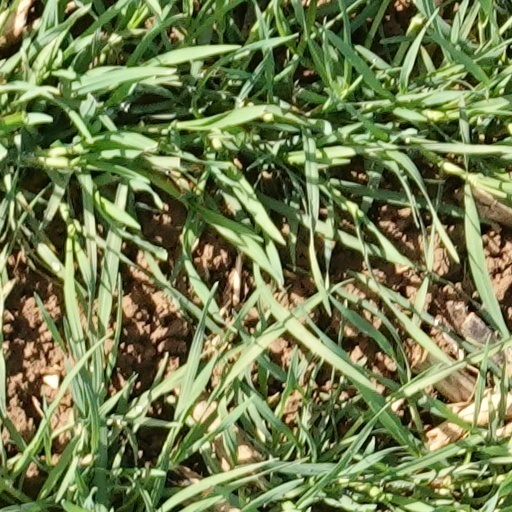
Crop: wheat